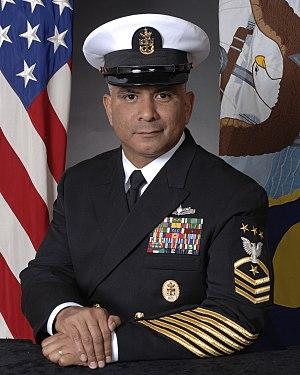
Le Master Chief Petty Officer of the Navy est un rang unique d'officier non-commissionné de l'United States Navy, correspondant à l'identifiant E-9. Le détenteur de ce rang est l'officier non-commissionné le plus haut gradé de toute la Navy, grade équivalent à ceux de Senior Enlisted Advisor to the Chairman, Sergeant Major of the Army, Sergeant Major of the Marine Corps, Chief Master Sergeant of the Air Force, Master Chief Petty Officer of the Coast Guard et Senior Enlisted Advisor for the National Guard Bureau.